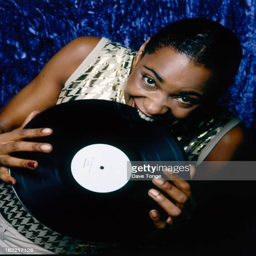
dj and person bites into an inch vinyl record